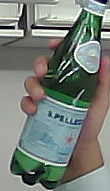
Product: sanpellegrino_water